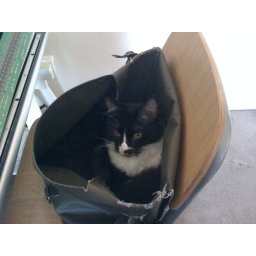
cat in a bag